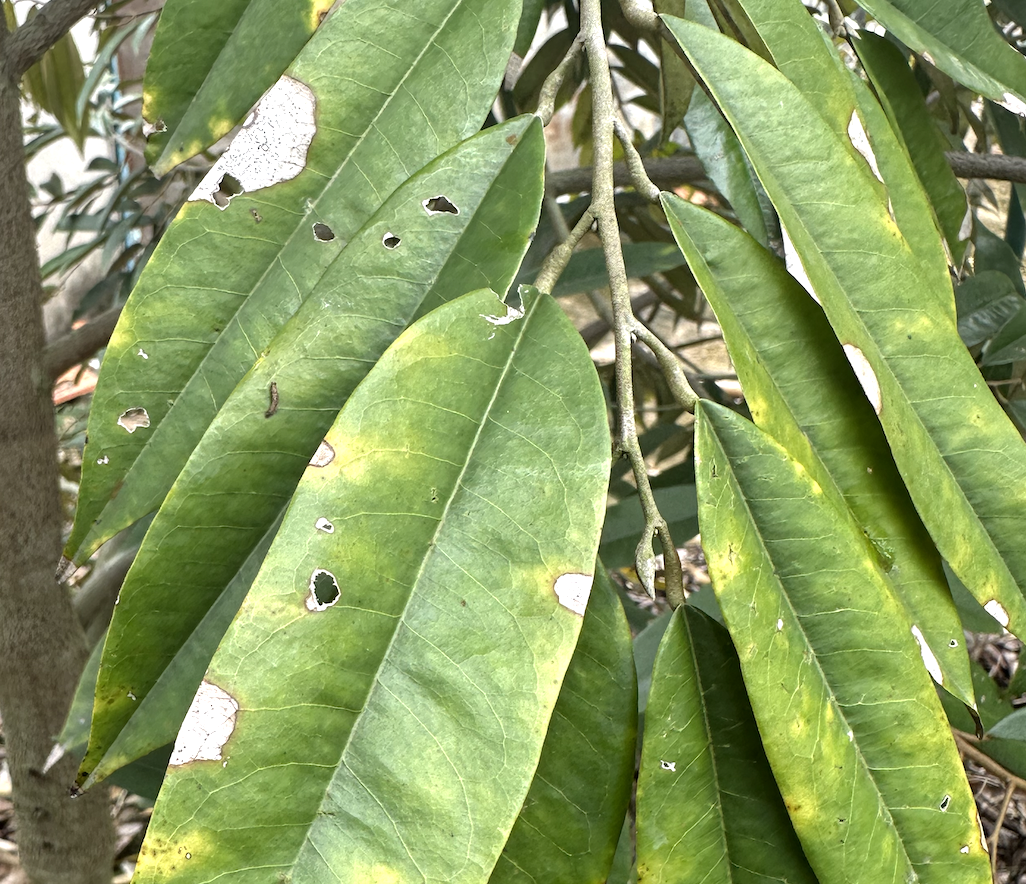
Label: anthracnose_disease